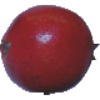
Label: Pomegranate 1